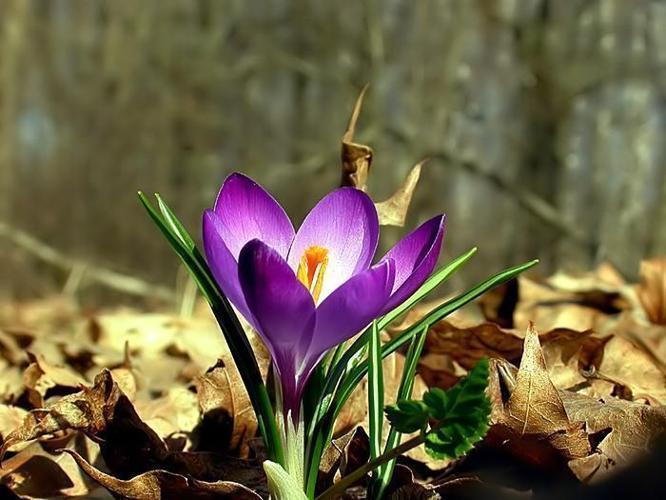
Label: spring crocus